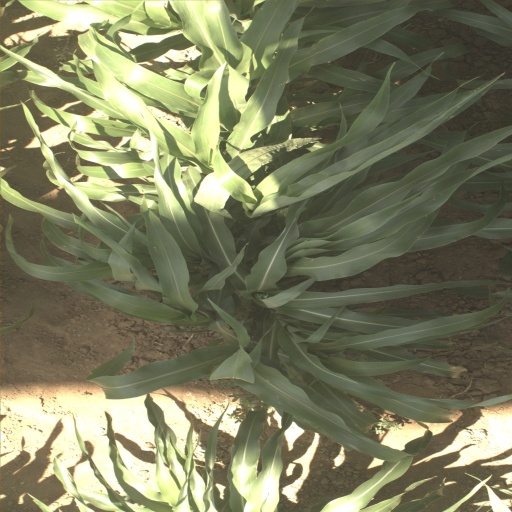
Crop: sorghum